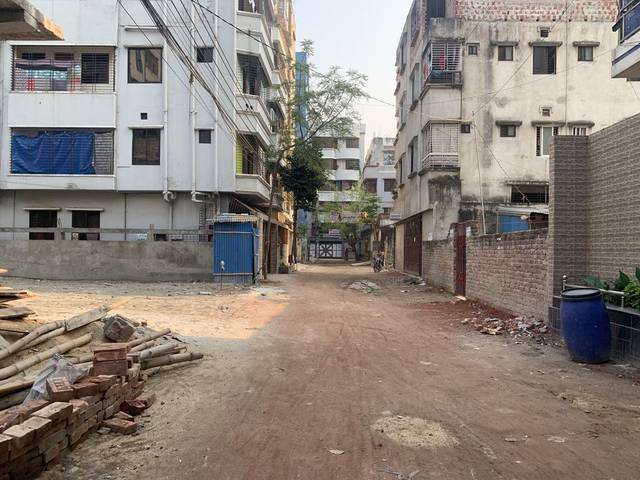
Region: Bangladesh
Coordinates: 23.821, 90.354